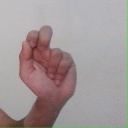
अक्षर: ढ